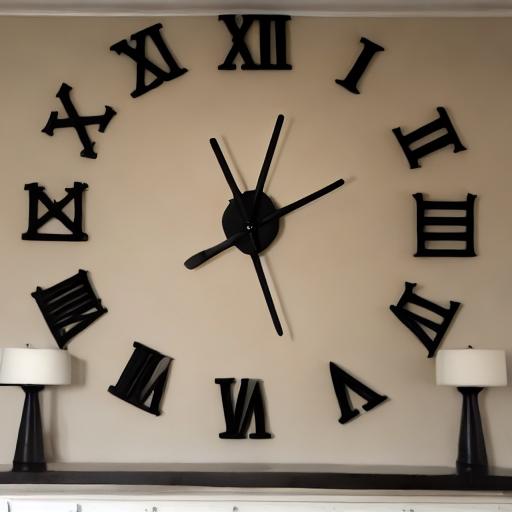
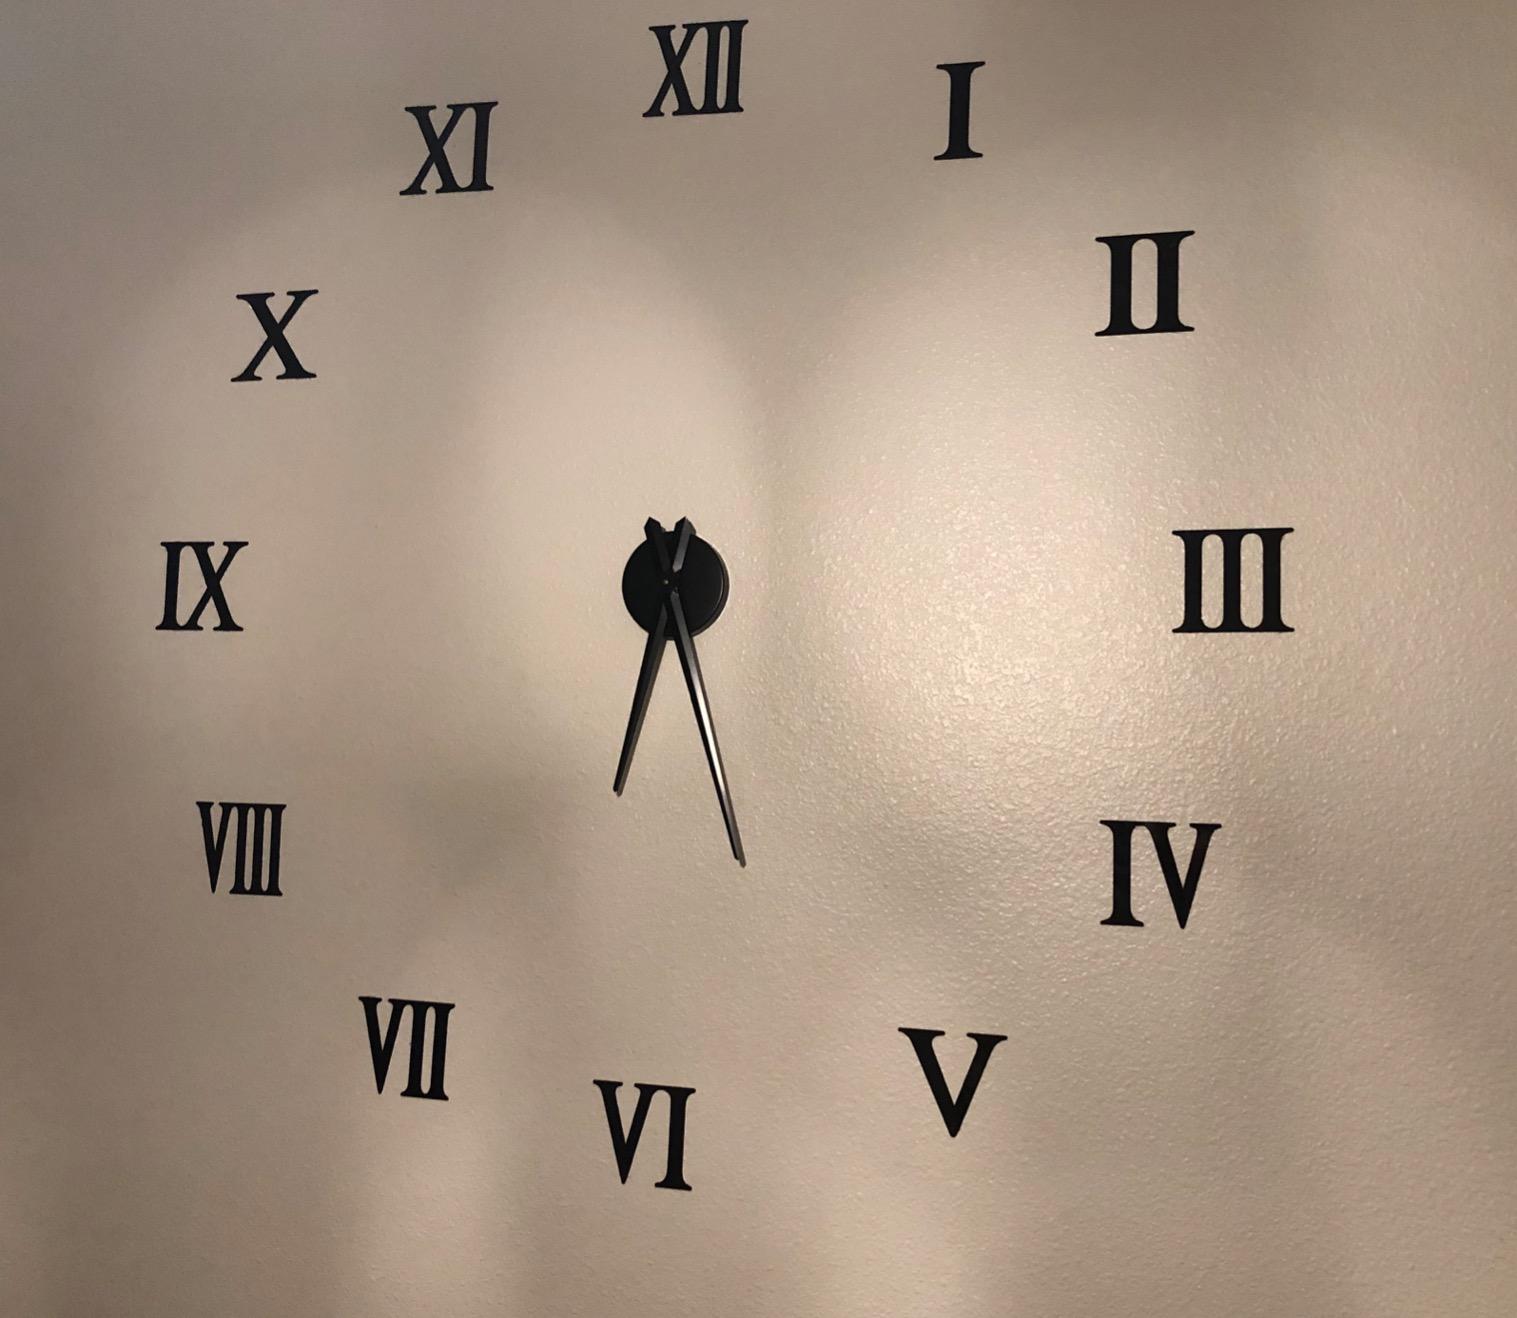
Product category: clock
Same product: no